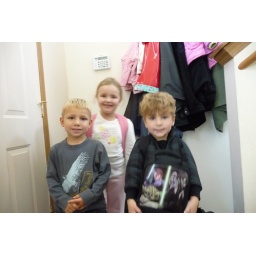
Heading off to school. The other cute boy is his cousin Caleb. Hannah is in the back.